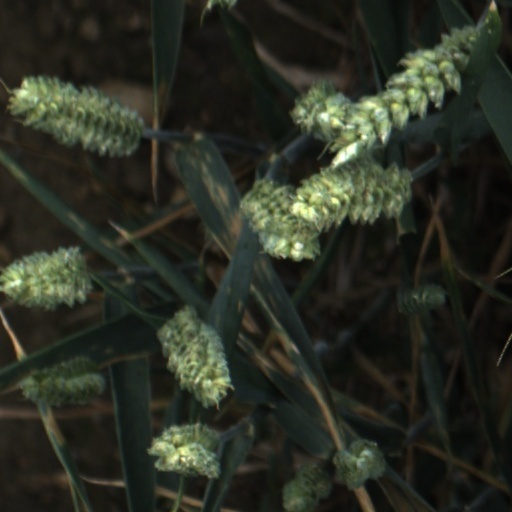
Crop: wheat